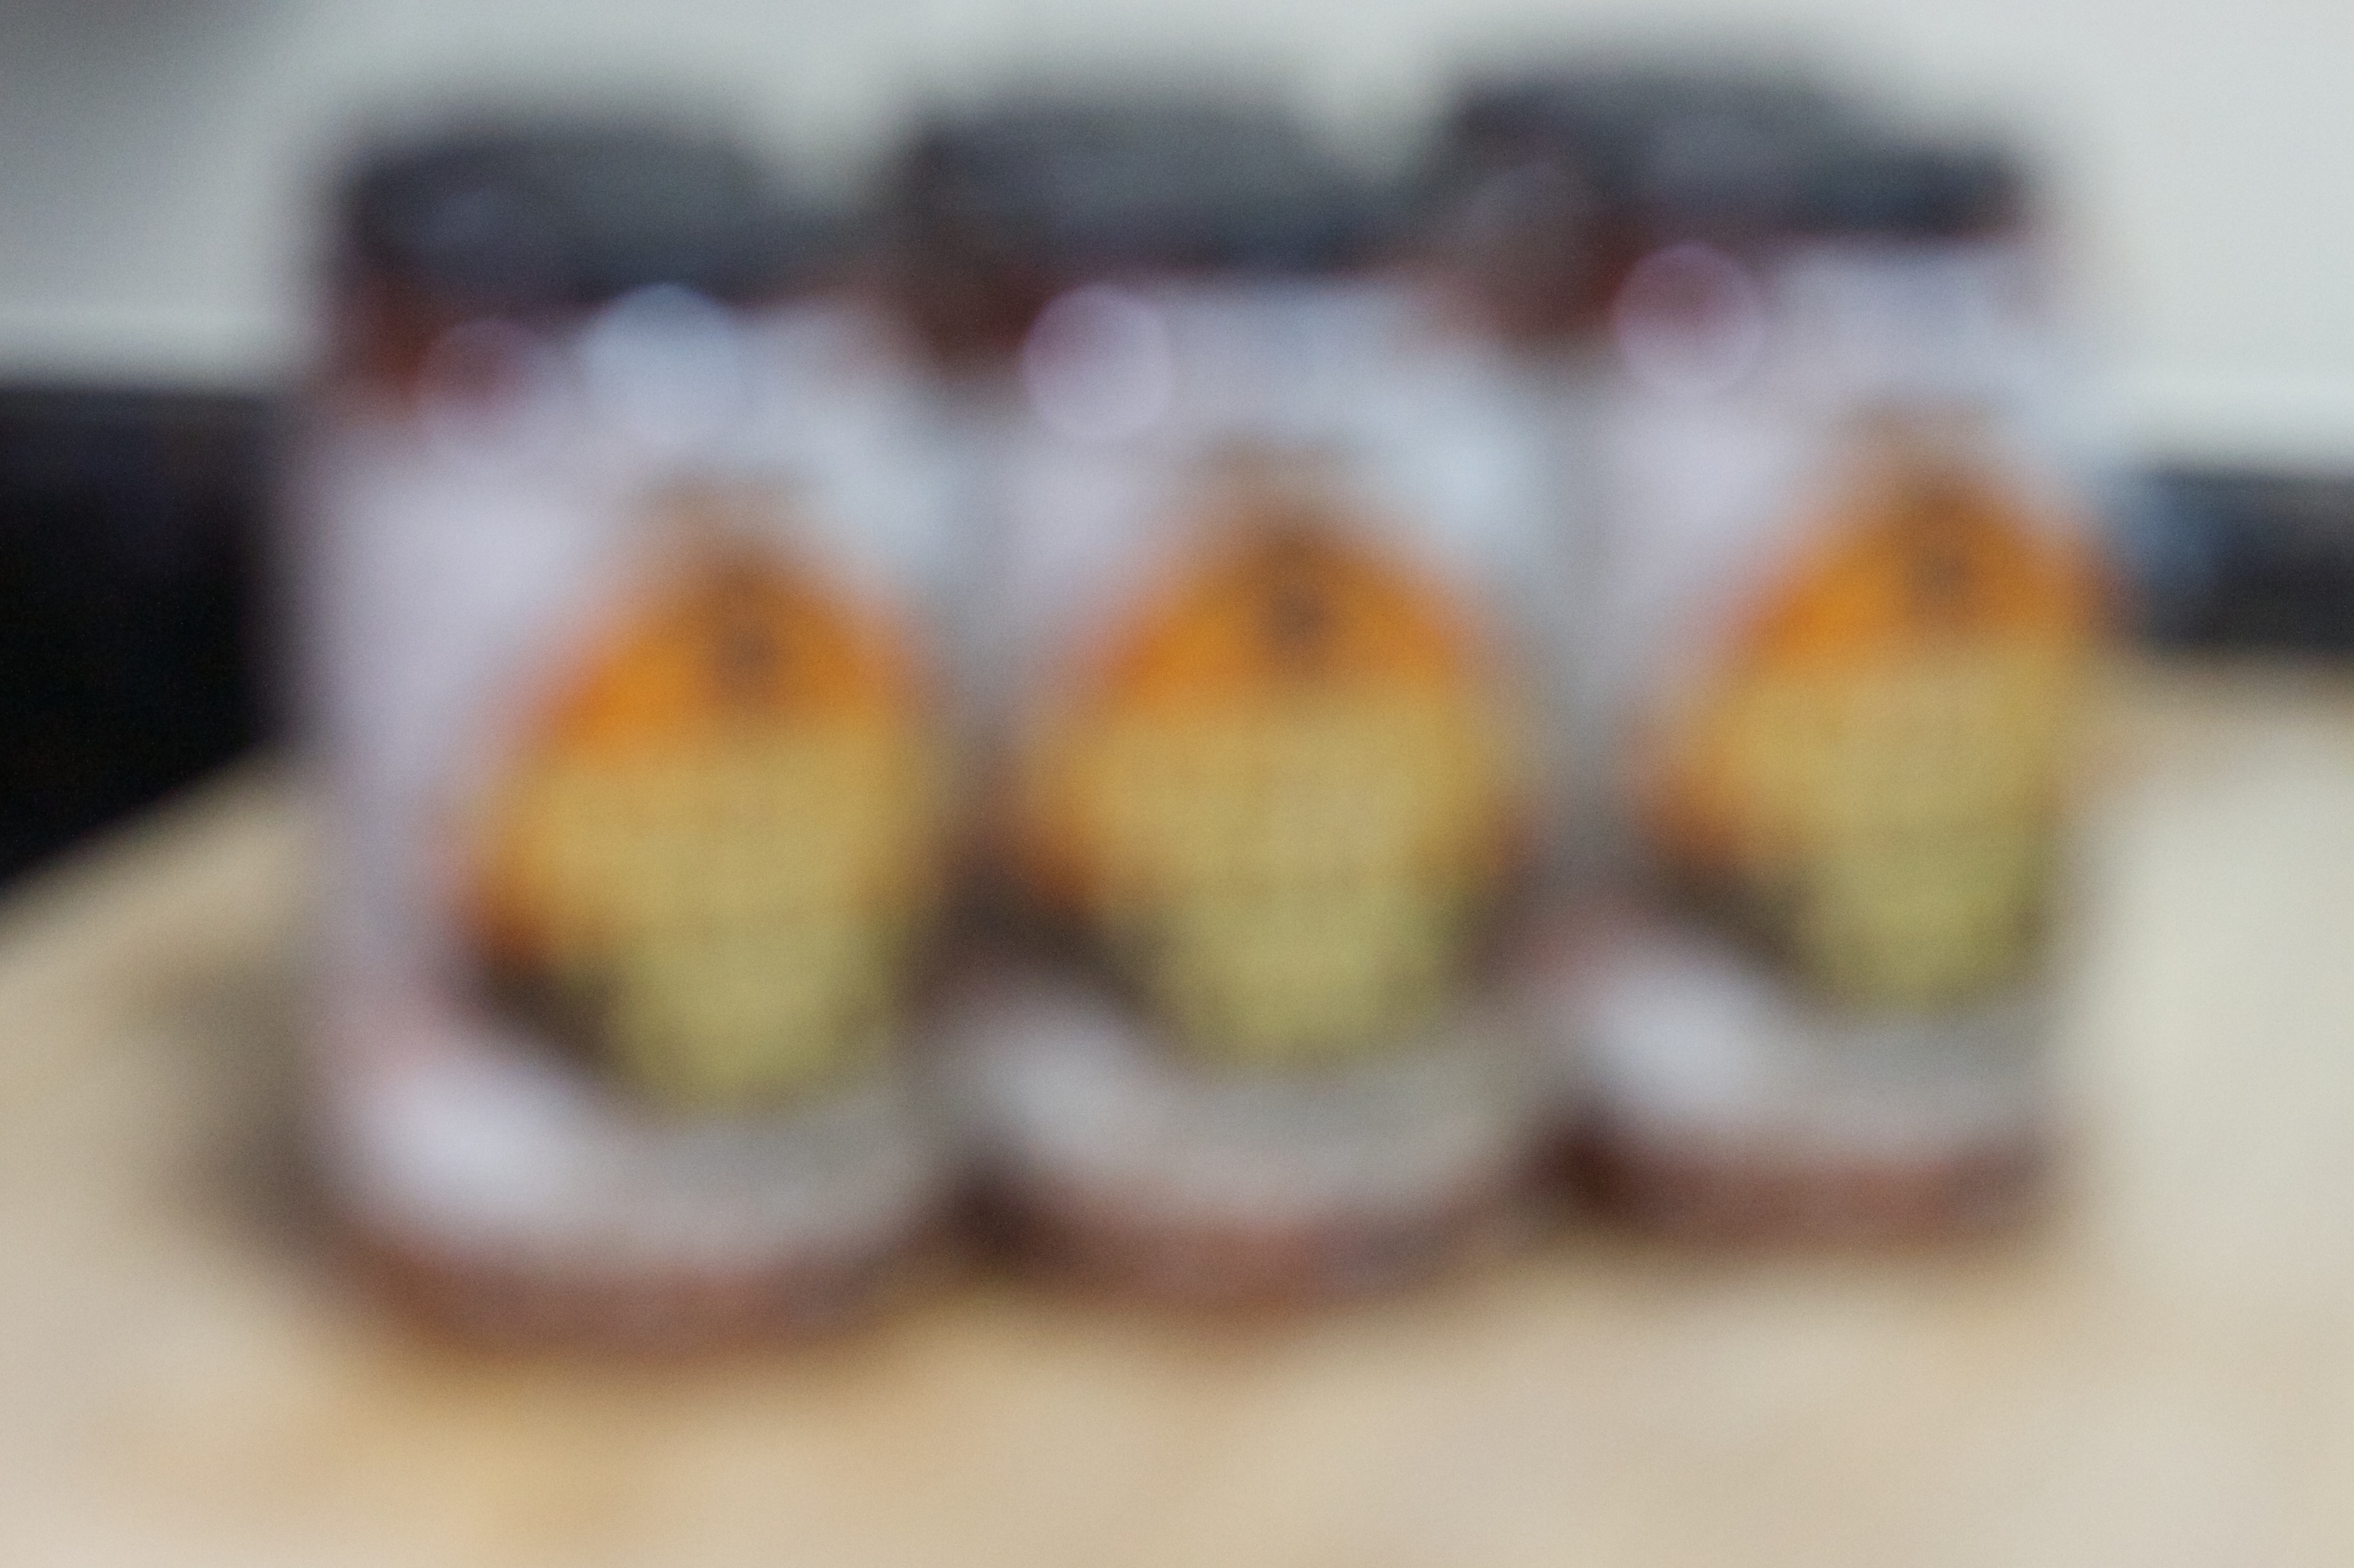
food, produce, chocolate, baking, dessert, cuisine, cake, icing, sweetness